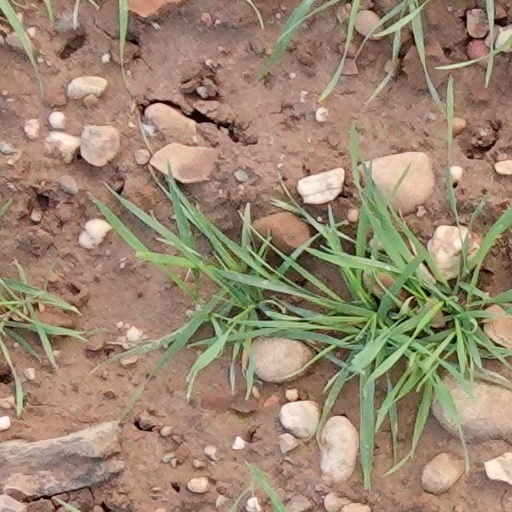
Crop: wheat